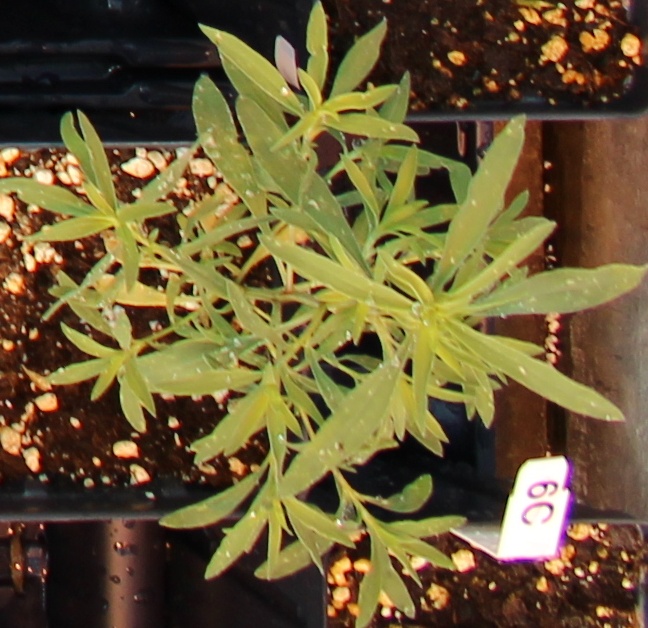
Label: Kochia